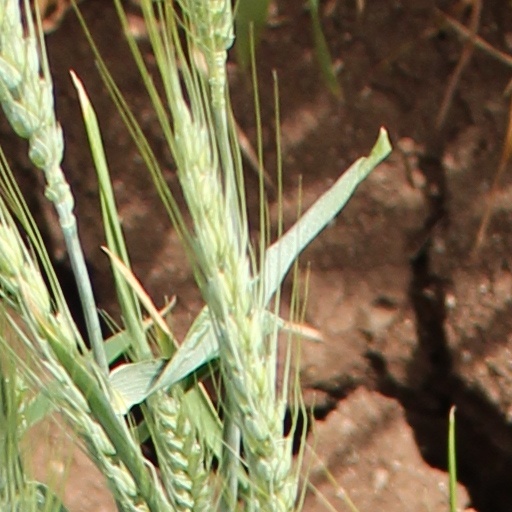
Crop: wheat